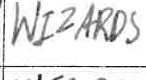
Label: Wizards